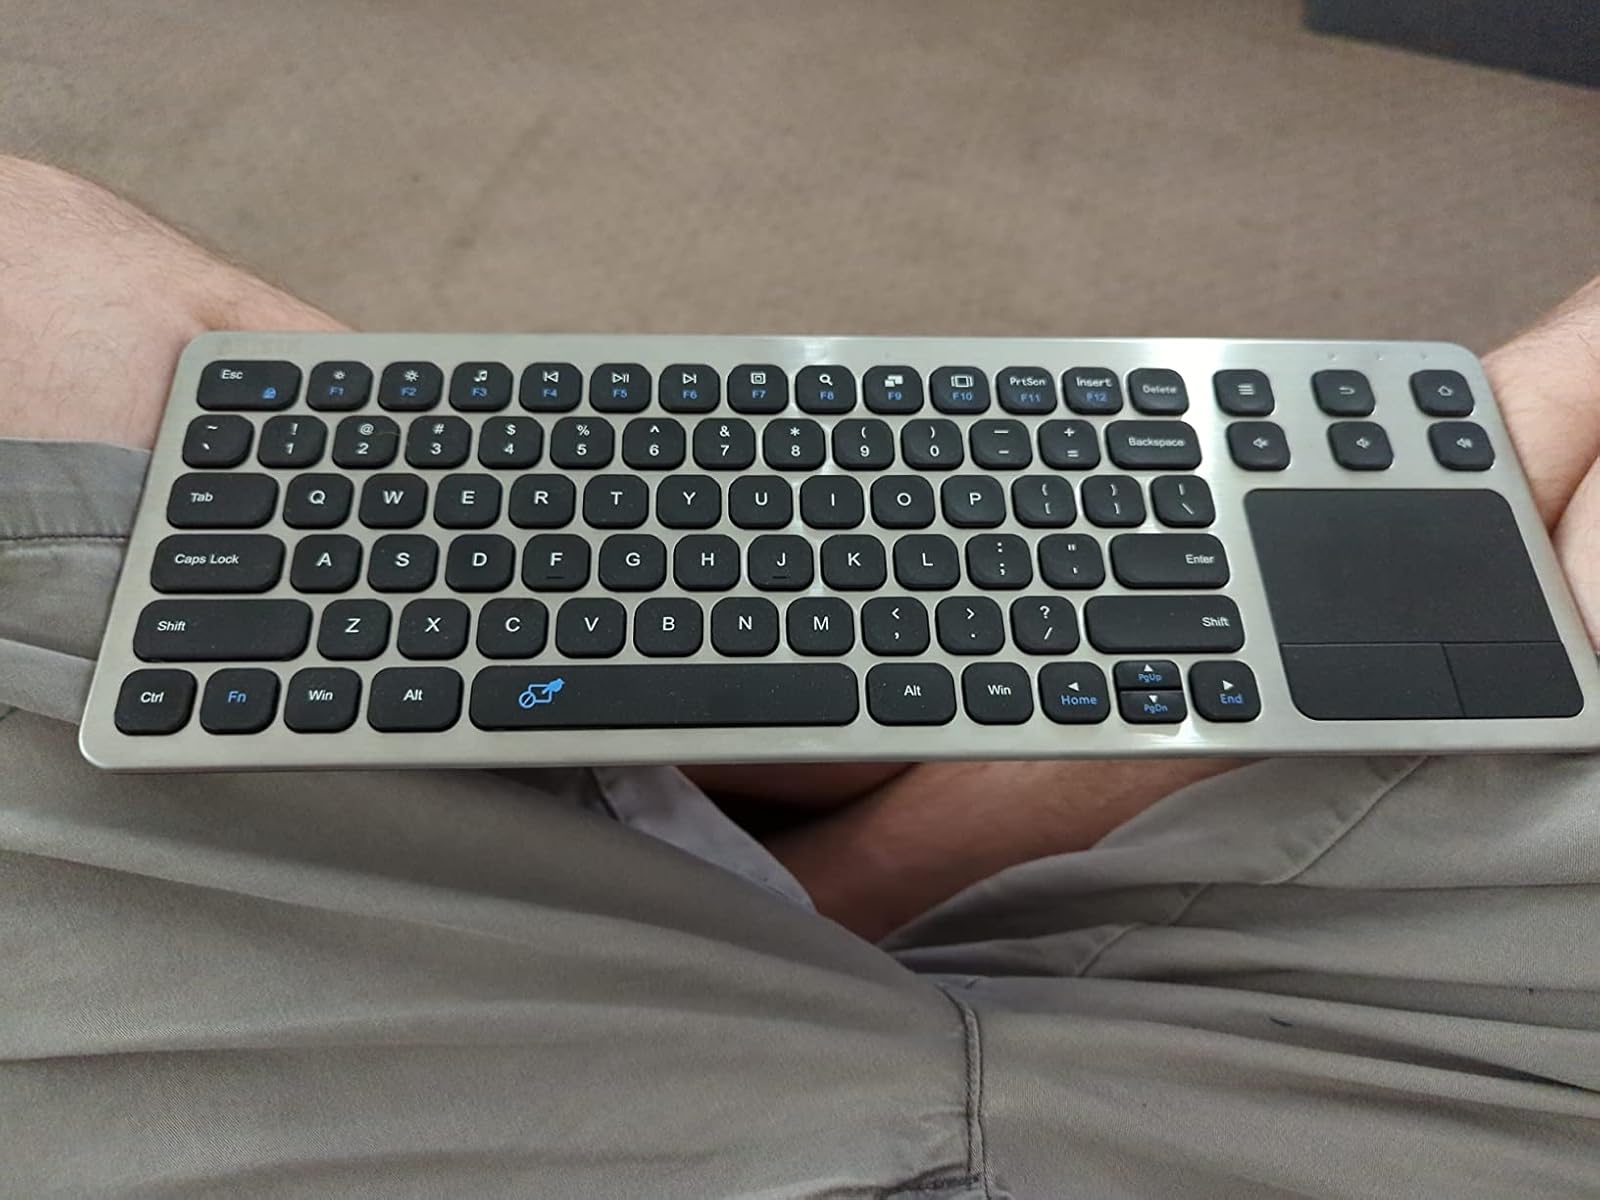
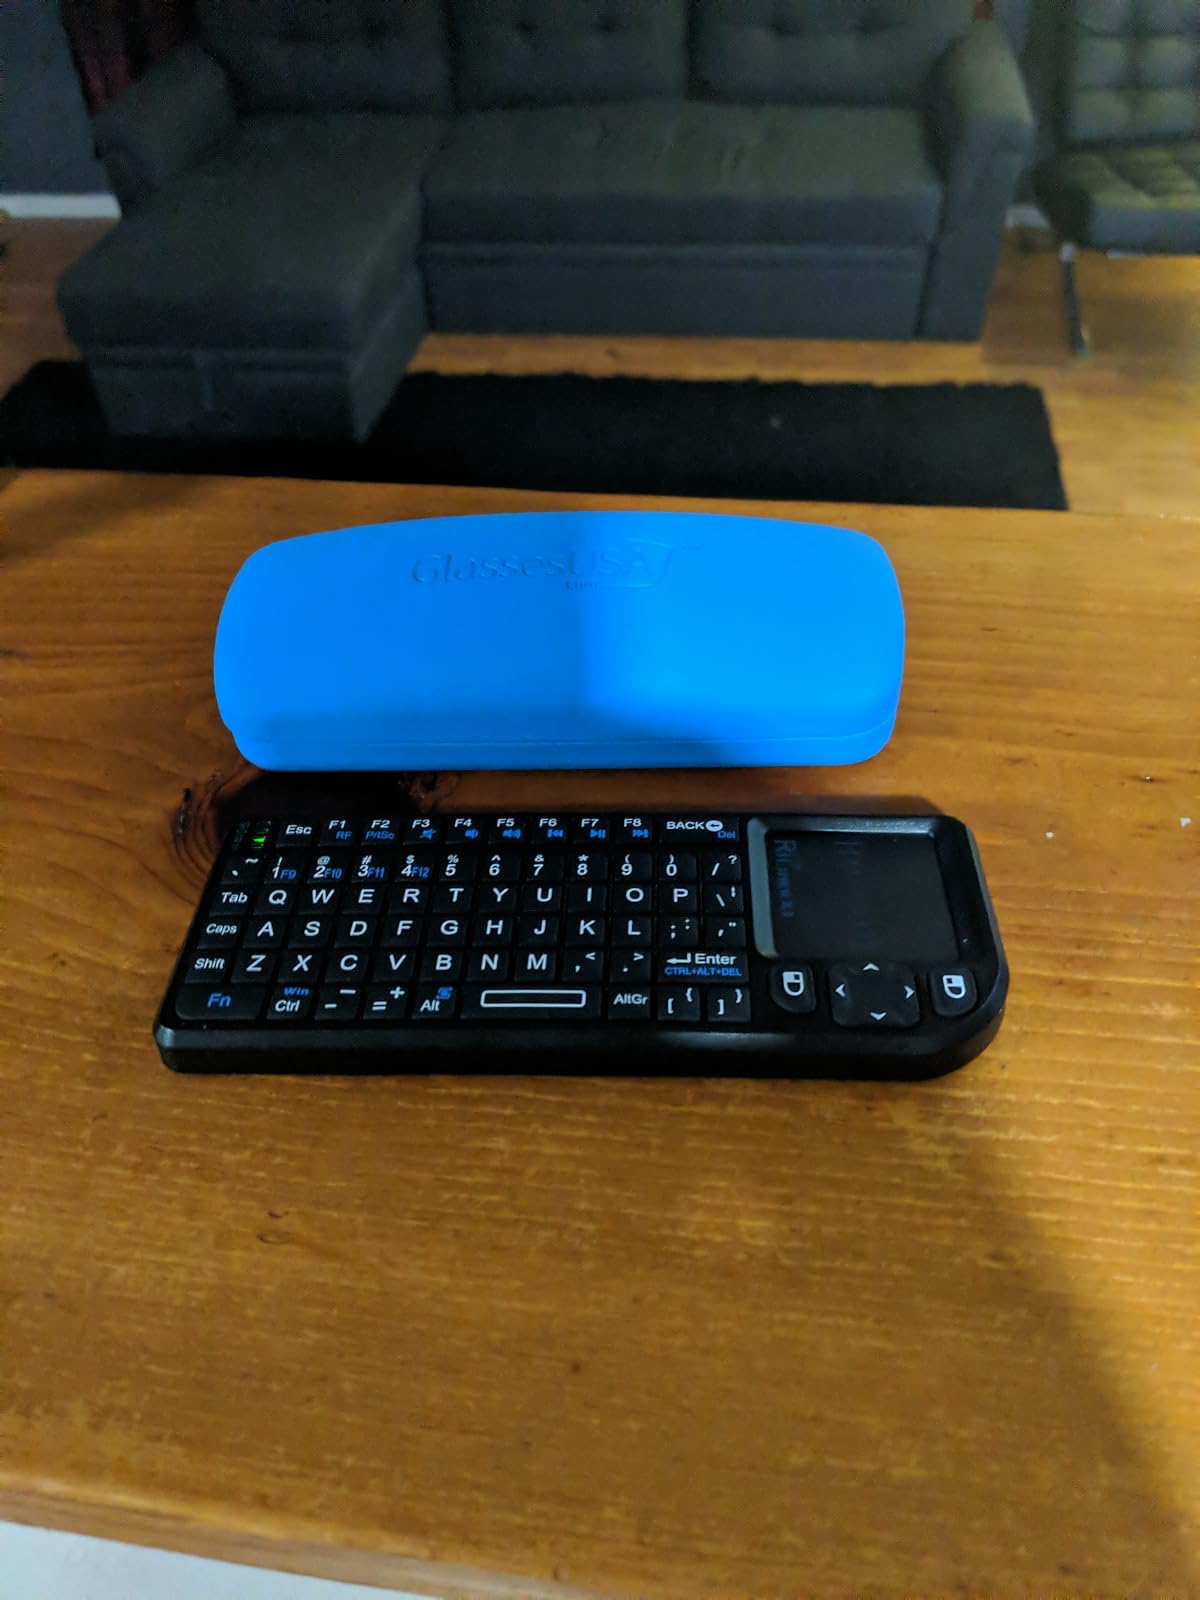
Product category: keyboard
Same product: no